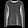
Label: Pullover